Mount Diablo

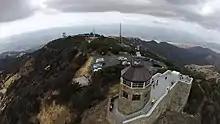
Aerial view of the summit visitor center showing the renewed aircraft beacon

Mount Diablo has inspired many artists and writers. Early work centered on exploration, surveying and was related to the rise and popularization of tourism in the Pacific west. Themes were suggested and heightened by early tourism promoters, the beginnings of the area's preservation and the rise of the environmental movement. The focus was accelerated by artists associated with the University of California, Berkeley, the California College of Arts, the actions of the organizations Save Mount Diablo and the Mount Diablo Interpretive Association, and area art centers, galleries, and museums. In modern times Mount Diablo art has been most strongly represented in plein aire painting, especially the group Artists for Action, and photography.